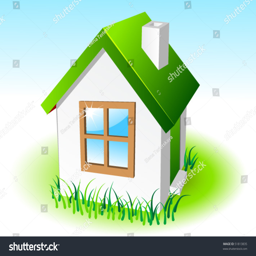
small house with a green roof .